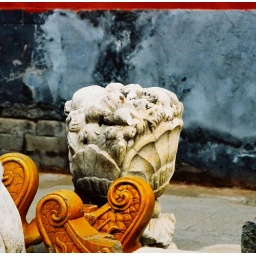
in outdoor storage, behind the green oven